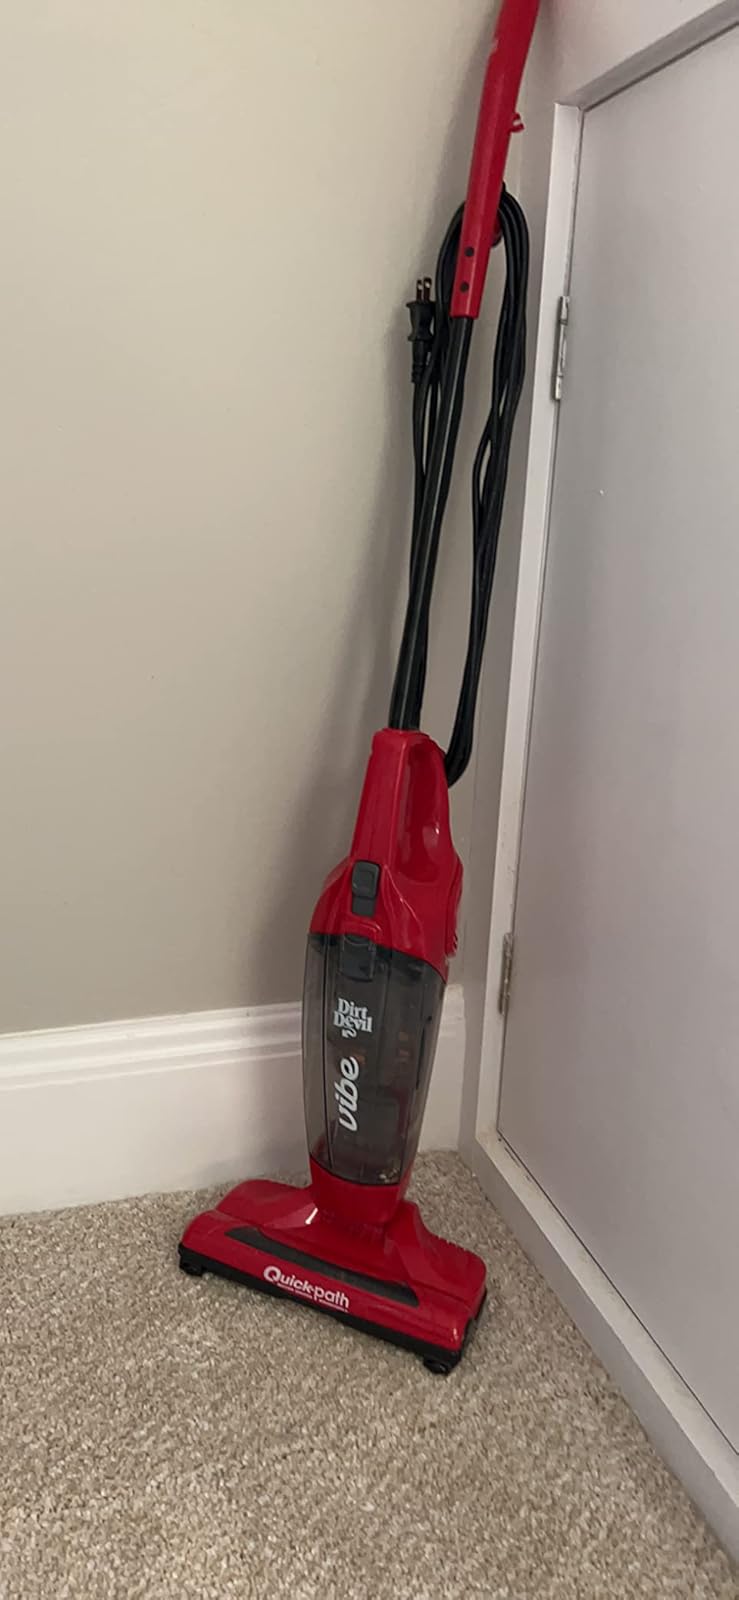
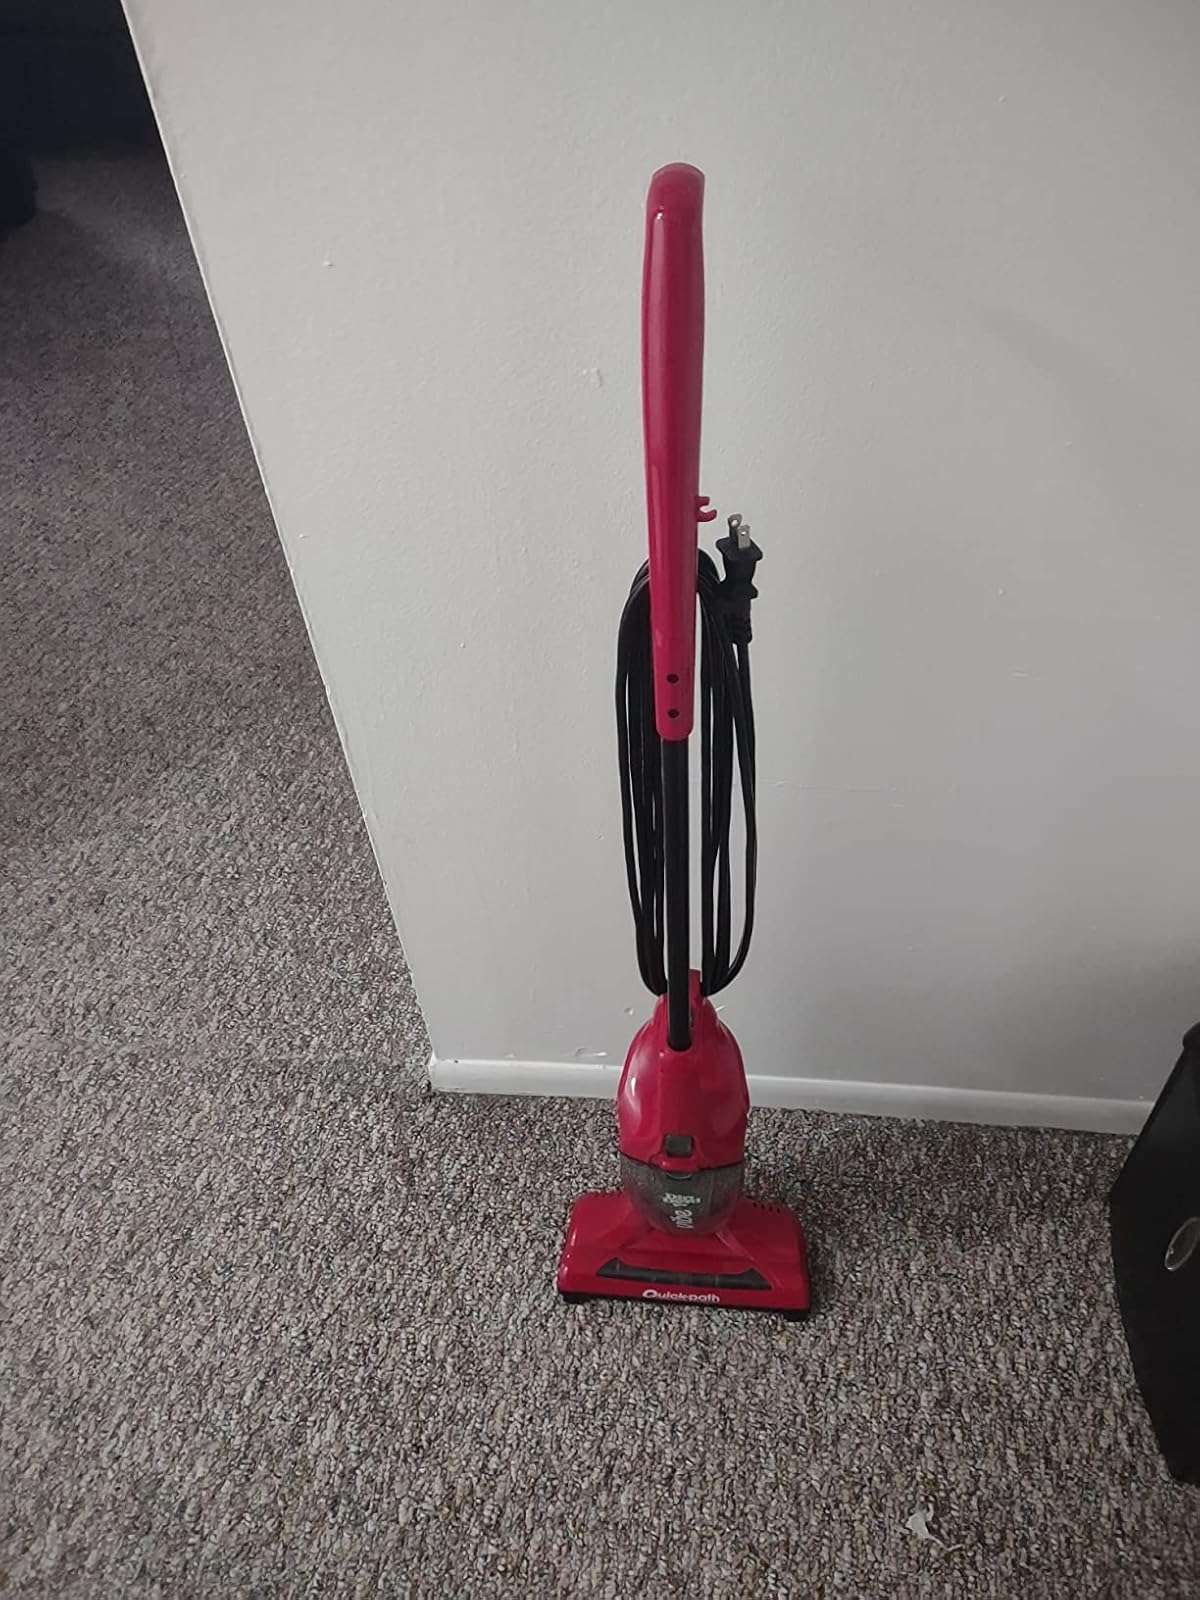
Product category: items_vacuum
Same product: yes